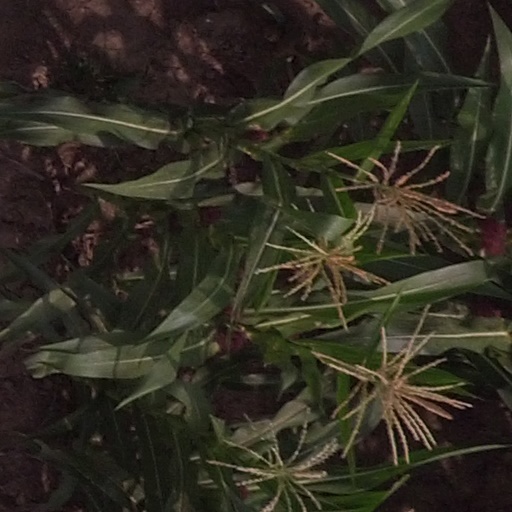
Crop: maize; corn